Quelques Portraits-Sonnets de Femmes

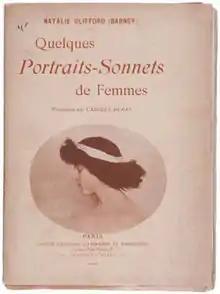
First edition cover

Quelques Portraits-Sonnets de Femmes is a poetry chapbook, by Natalie Clifford Barney, with watercolor illustrations by Alice Pike Barney. It was published in an edition of 500, by Librarie Paul Ollendorf. The poems were dedicated to various women, by initials. The poems were criticized for being conventional. However, the radical subject matter of lesbianism caused a scandal. Her father, Alfred Barney, bought up the copies and plates.